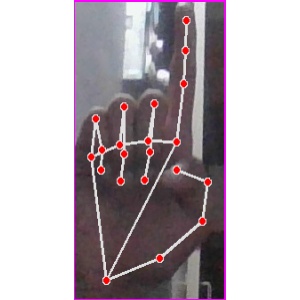
अक्षर: क